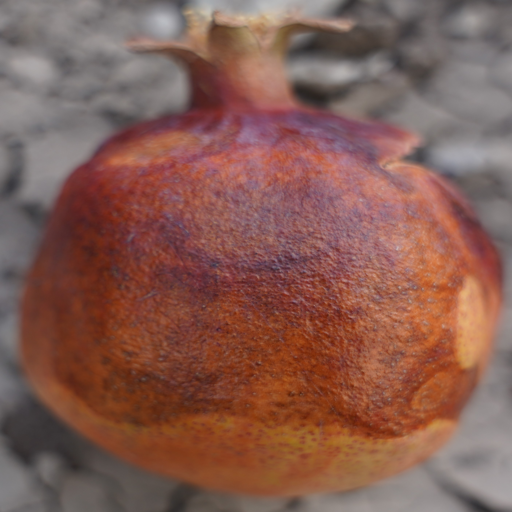
Label: Colletotrichum spp